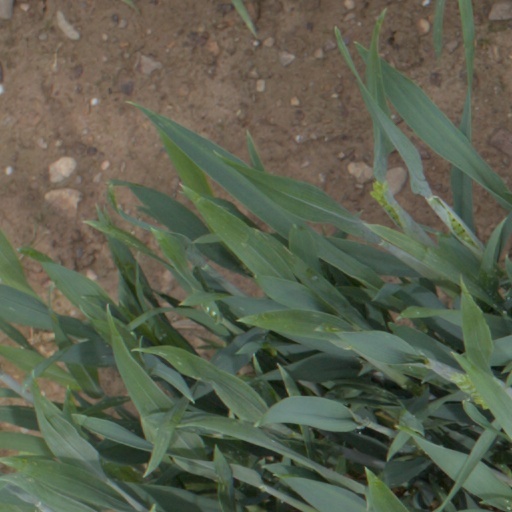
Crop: wheat